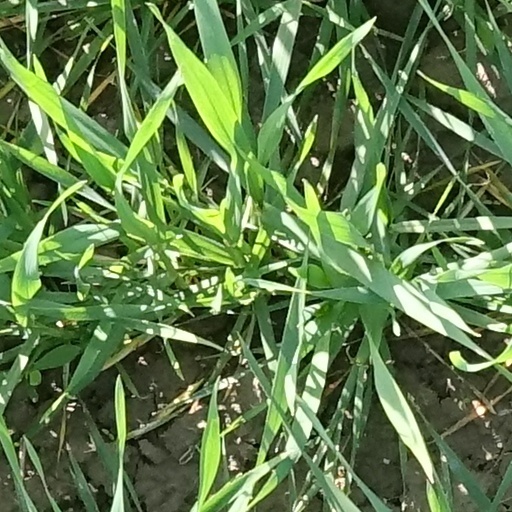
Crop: wheat